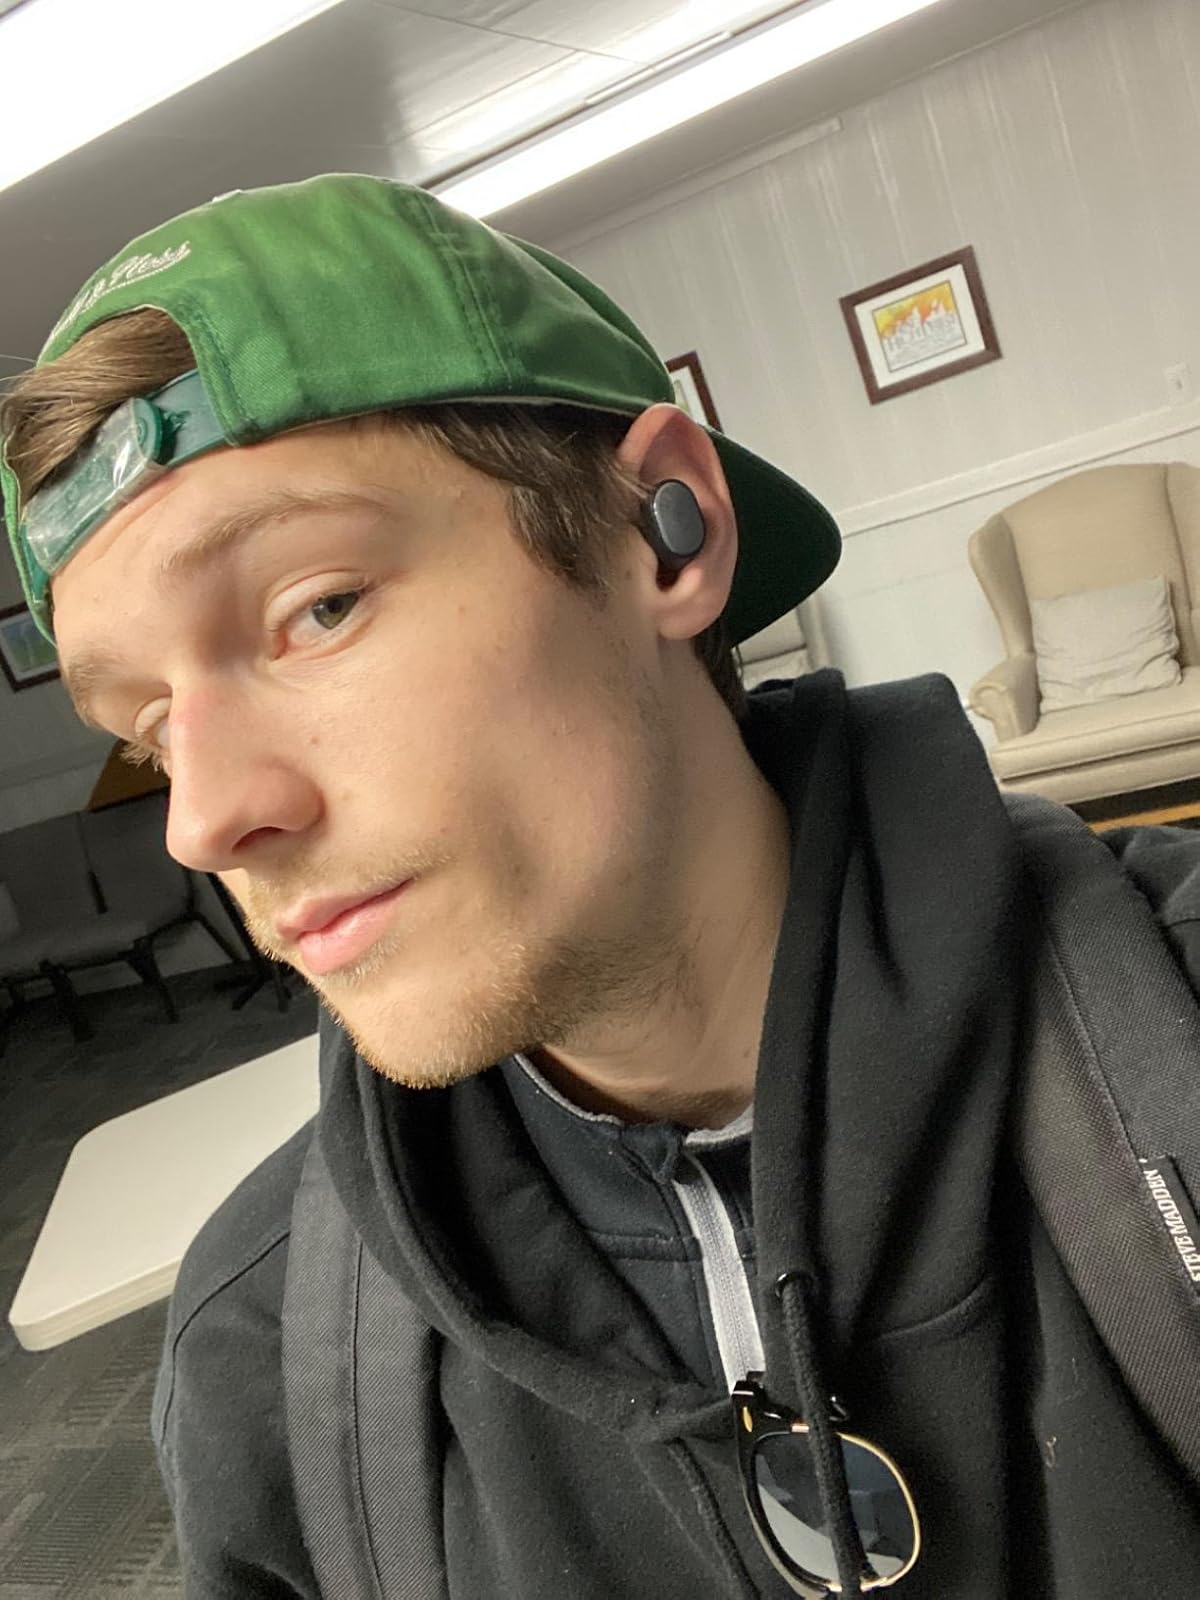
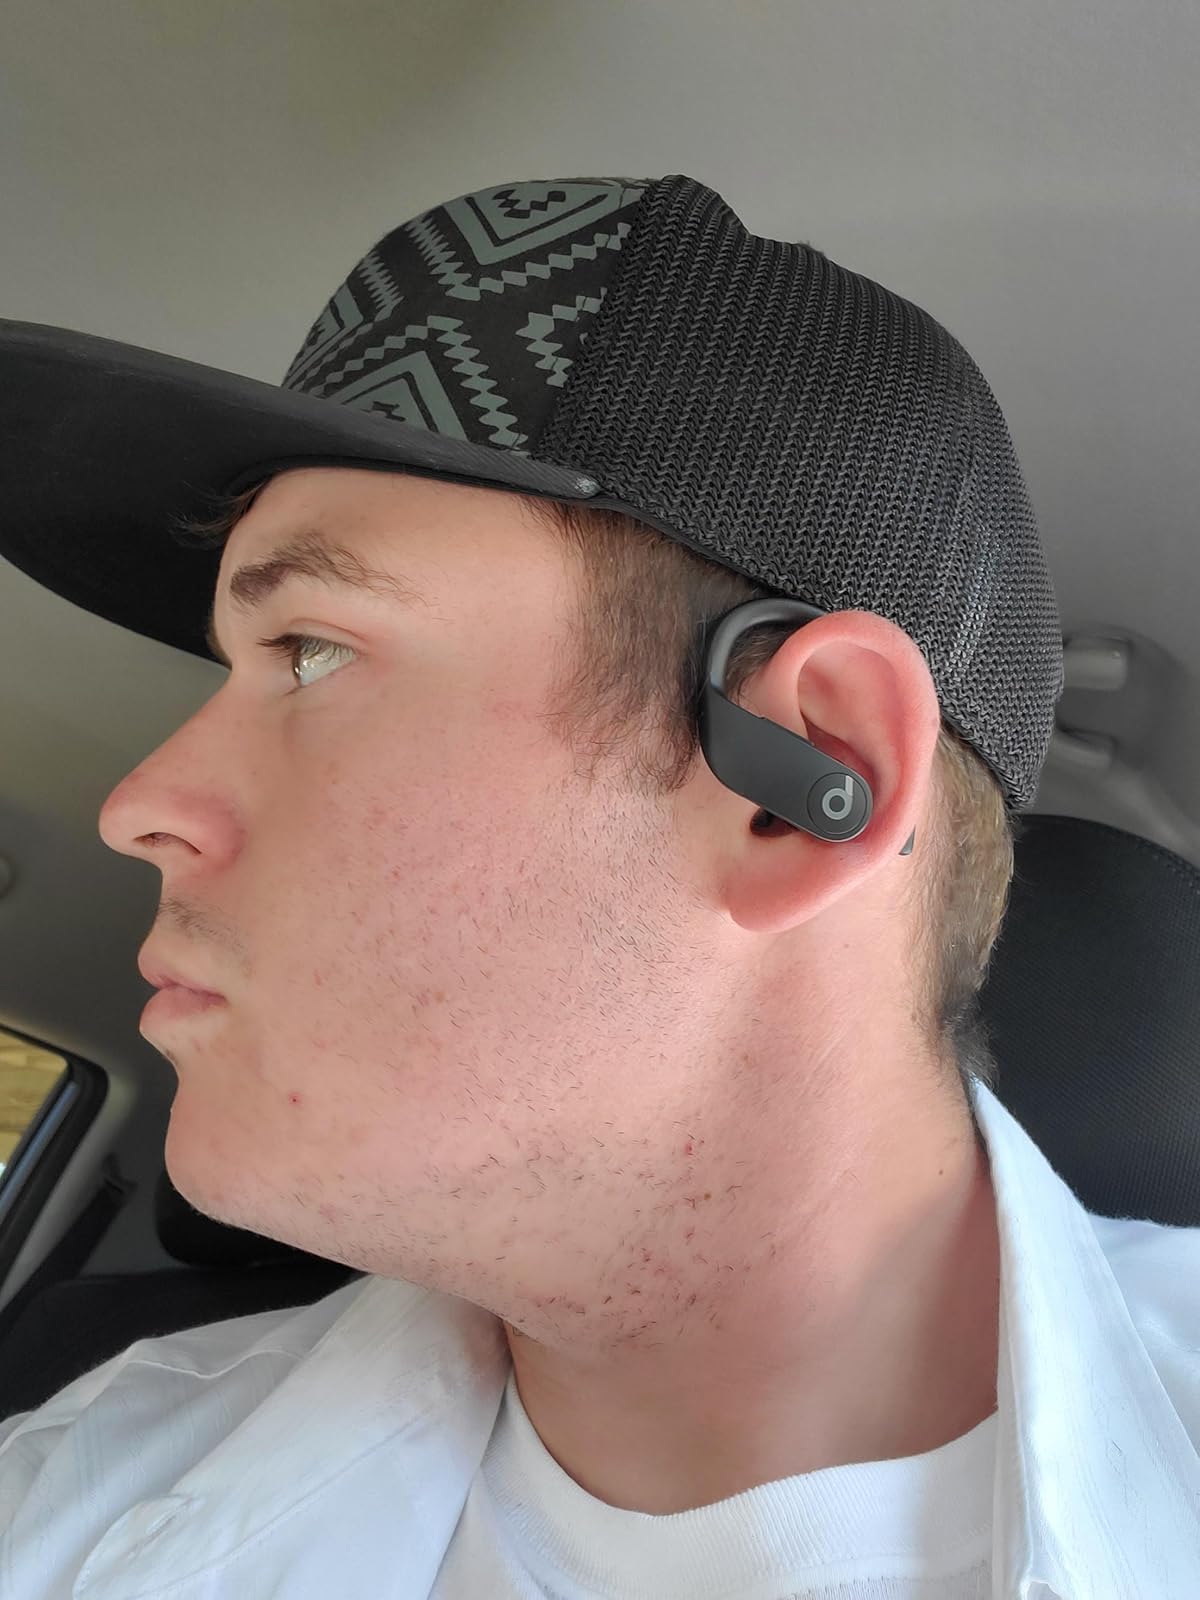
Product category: earbuds
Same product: no